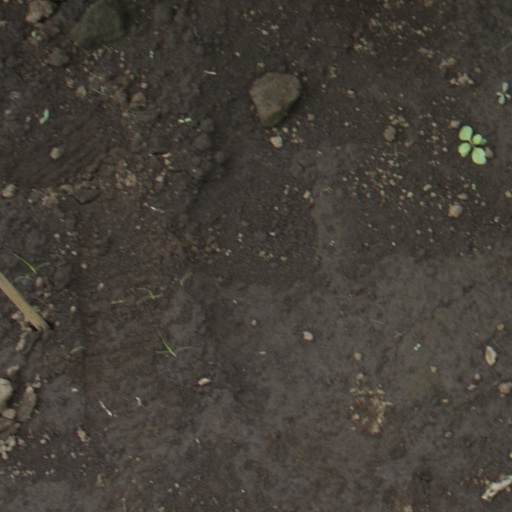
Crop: soybean